Answer in natural language. Consider the 3D positions of the objects in the scene and not just the 2D positions in the image. Is the centerpoint of  black colour tv stand at a higher height than Doorway? Choose between the following options: yes or no
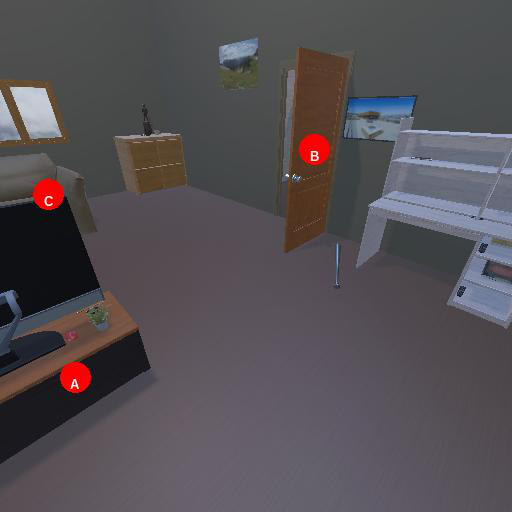
<answer>no</answer>